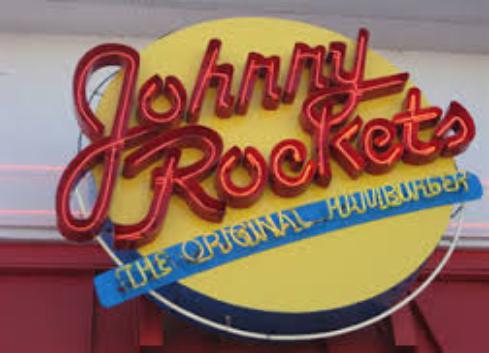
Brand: Johnny Rockets
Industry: Food